APF Electronics Inc.

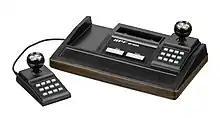
The APF MP1000 was the company's second game console, released in 1978.

APF marketed calculators in the early 1970s. Models such as the Mark III and Mark V had LED displays and used C batteries.